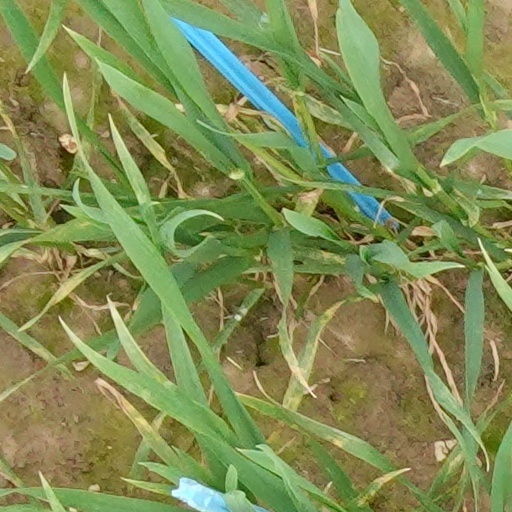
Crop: wheat